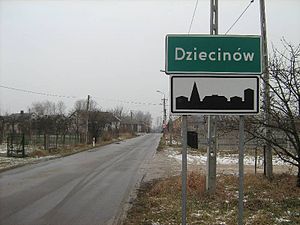
Dziecinów (ved Otwock)
Dziecinów er en landsby i Polen i Województwo Mazowieckie. Byen ligger ved floden Wisła.